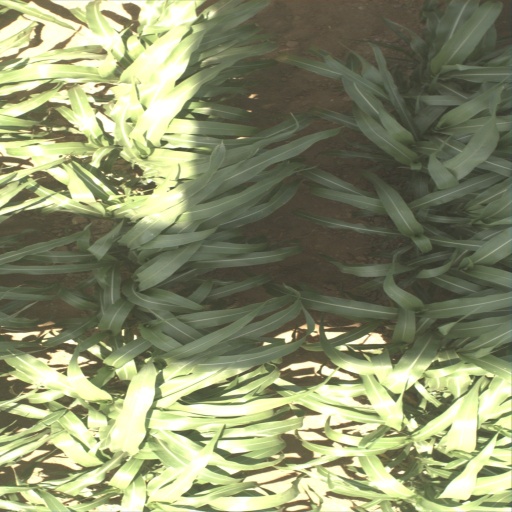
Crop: sorghum